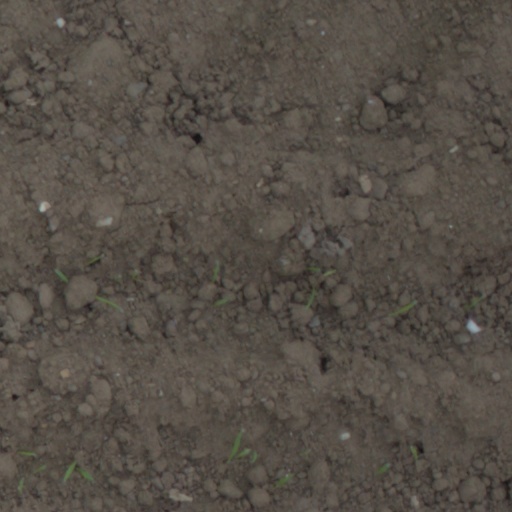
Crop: wheat